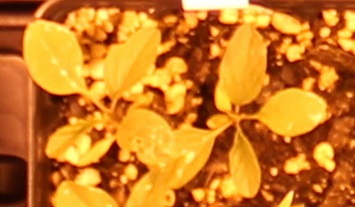
Label: Palmer Amaranth